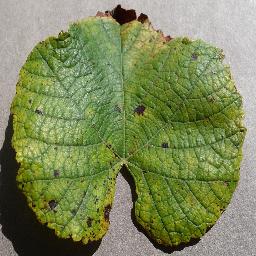
Label: Grape___Leaf_blight_(Isariopsis_Leaf_Spot)